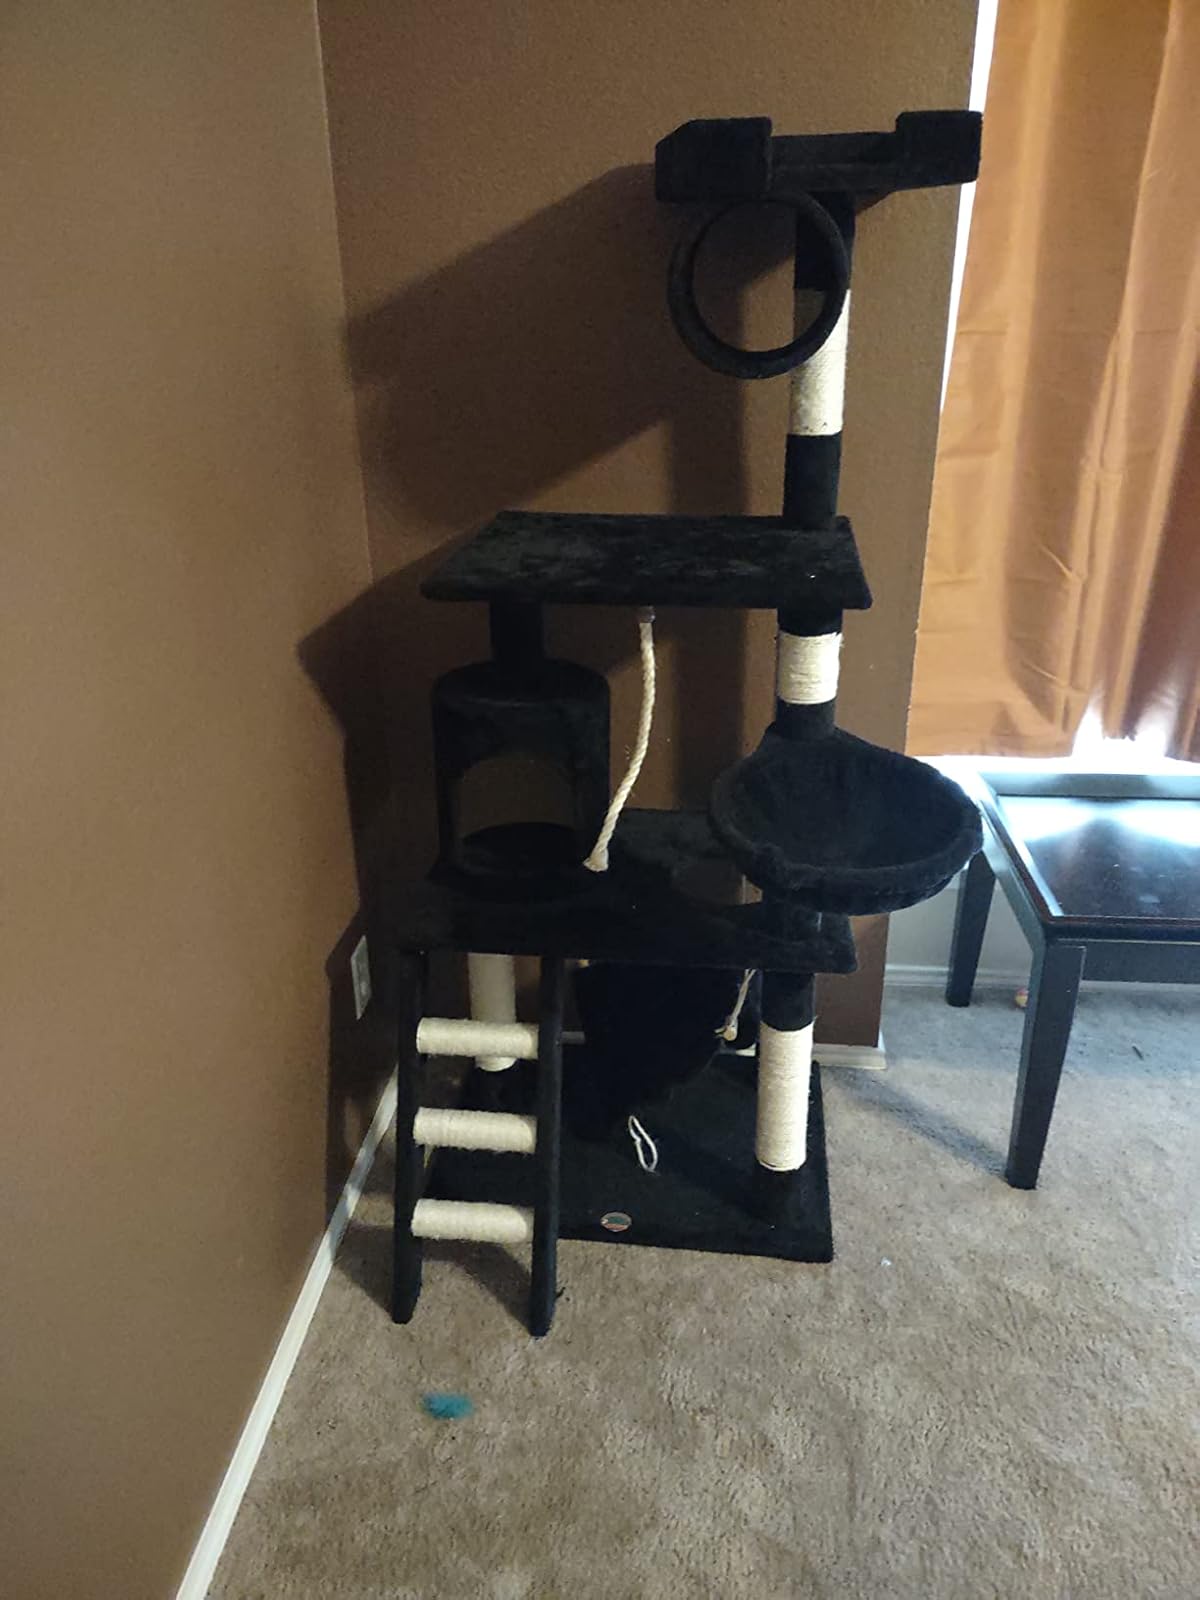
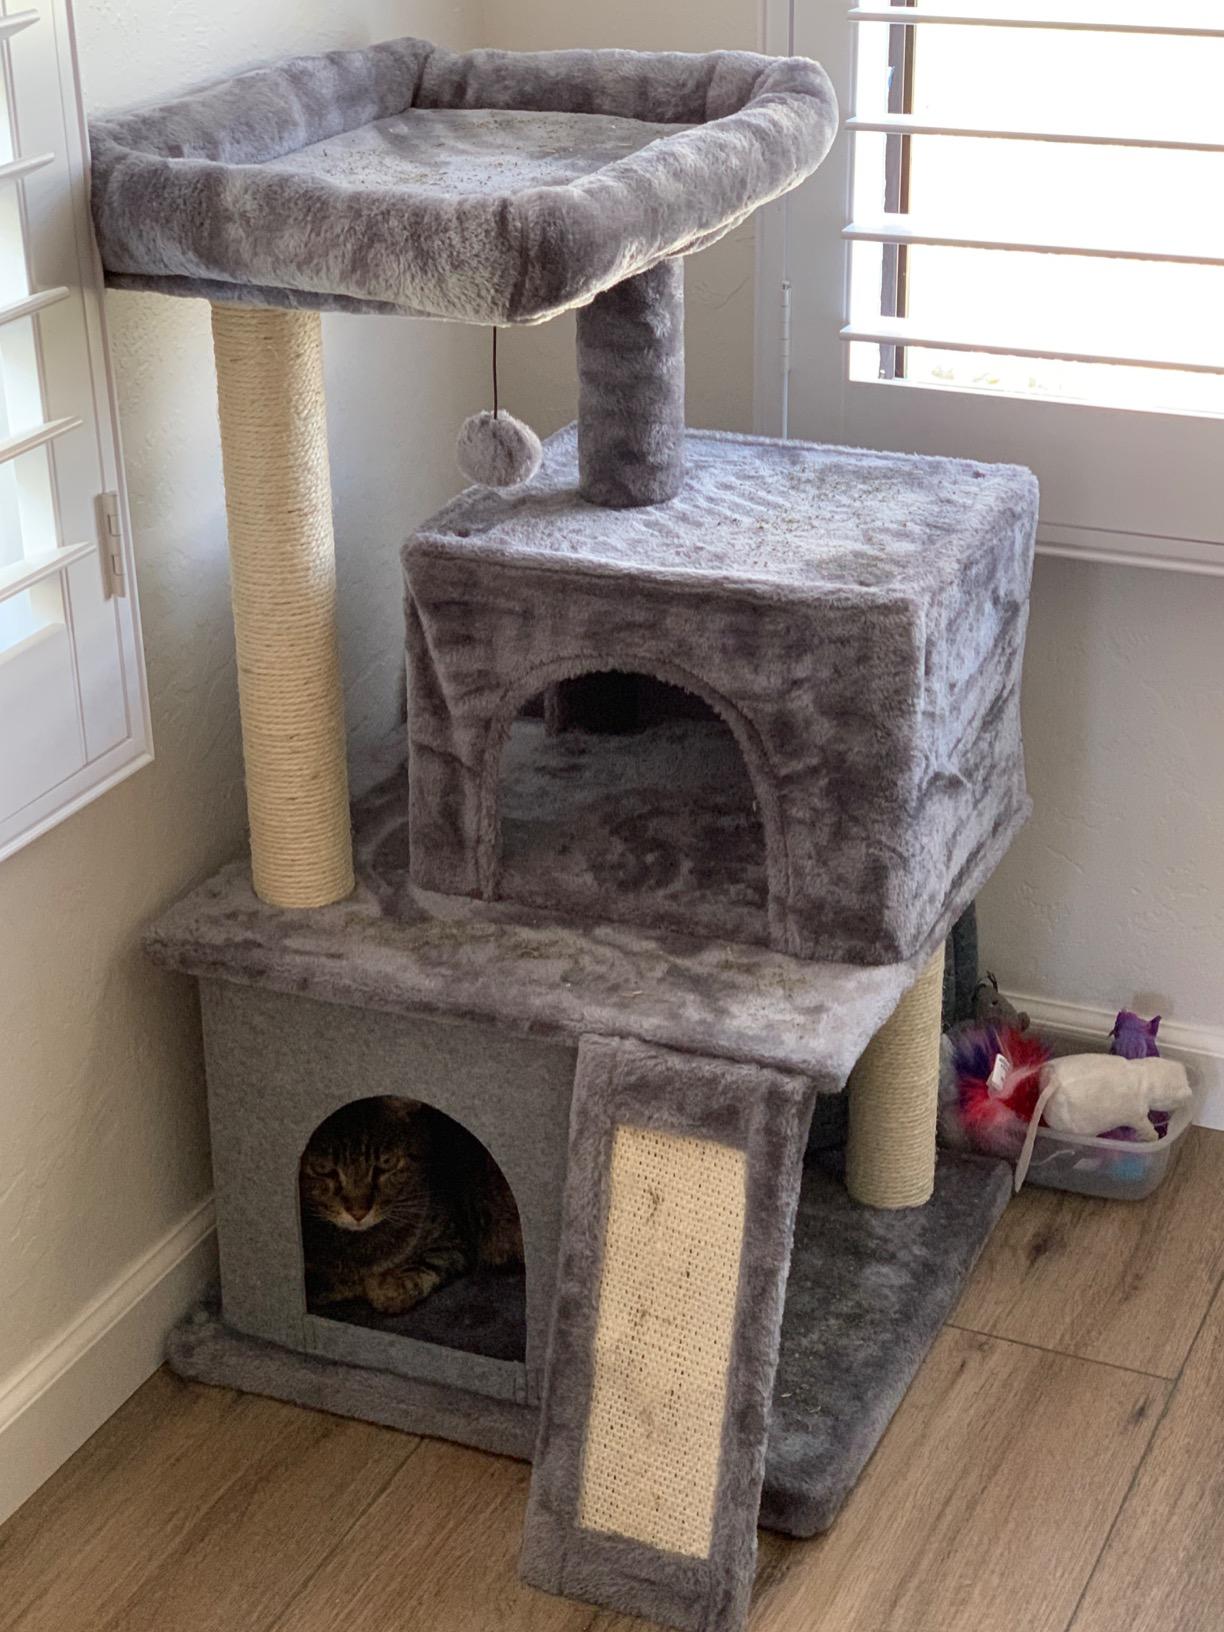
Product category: items_cat tree
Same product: no